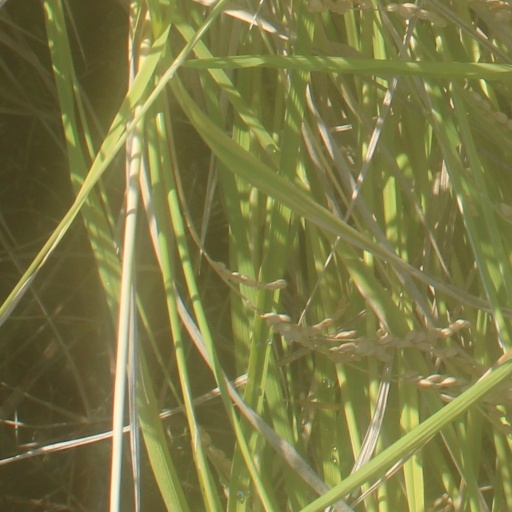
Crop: rice